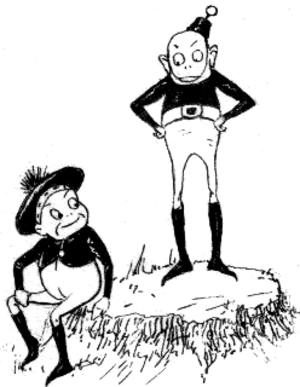
Germansk religion / Historie / Germansk jernalder / Centraleuropa
Moderne afbildning af brownier, en skotsk ækvivalent til den skandinaviske nisse
Germansk religion er en fællesbetegnelse for de germanske samfunds religiøse traditioner i det før-kristne Nordeuropa. Ud fra både arkæologiske levn og litterære kilder er det muligt at spore en række fælles eller nærtbeslægtede trosforestillinger i hele det germanske område fra omkring vor tidsregnings begyndelse indtil højmiddelalderen, hvor de sidste hedenske områder i Skandinavien blev kristne. Mange germanske religiøse forestillinger levede dog videre i lokal folketro. Den germanske religion er bedst dokumenteret for den sene periode, hvor flere tekster fra 10. og 11. århundrede er bevaret i Skandinavien og Island, men overalt i det germanske område er der gjort arkæologiske fund, der fortæller om områdets religion.